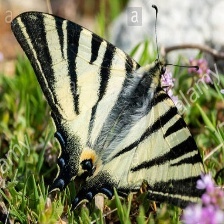
Species: SCARCE SWALLOW